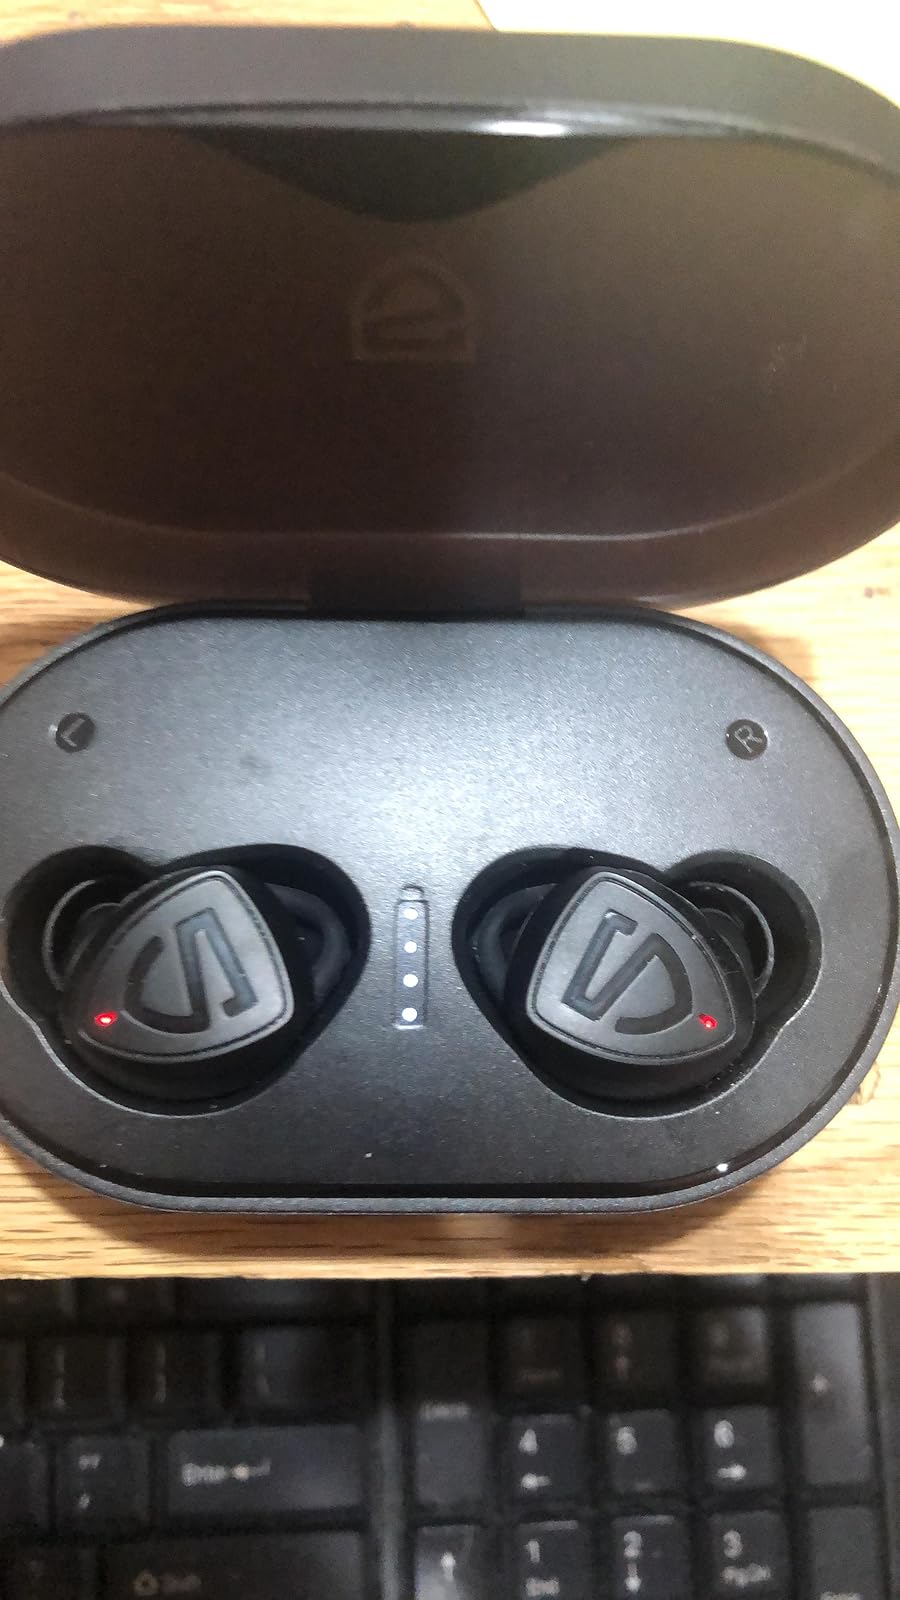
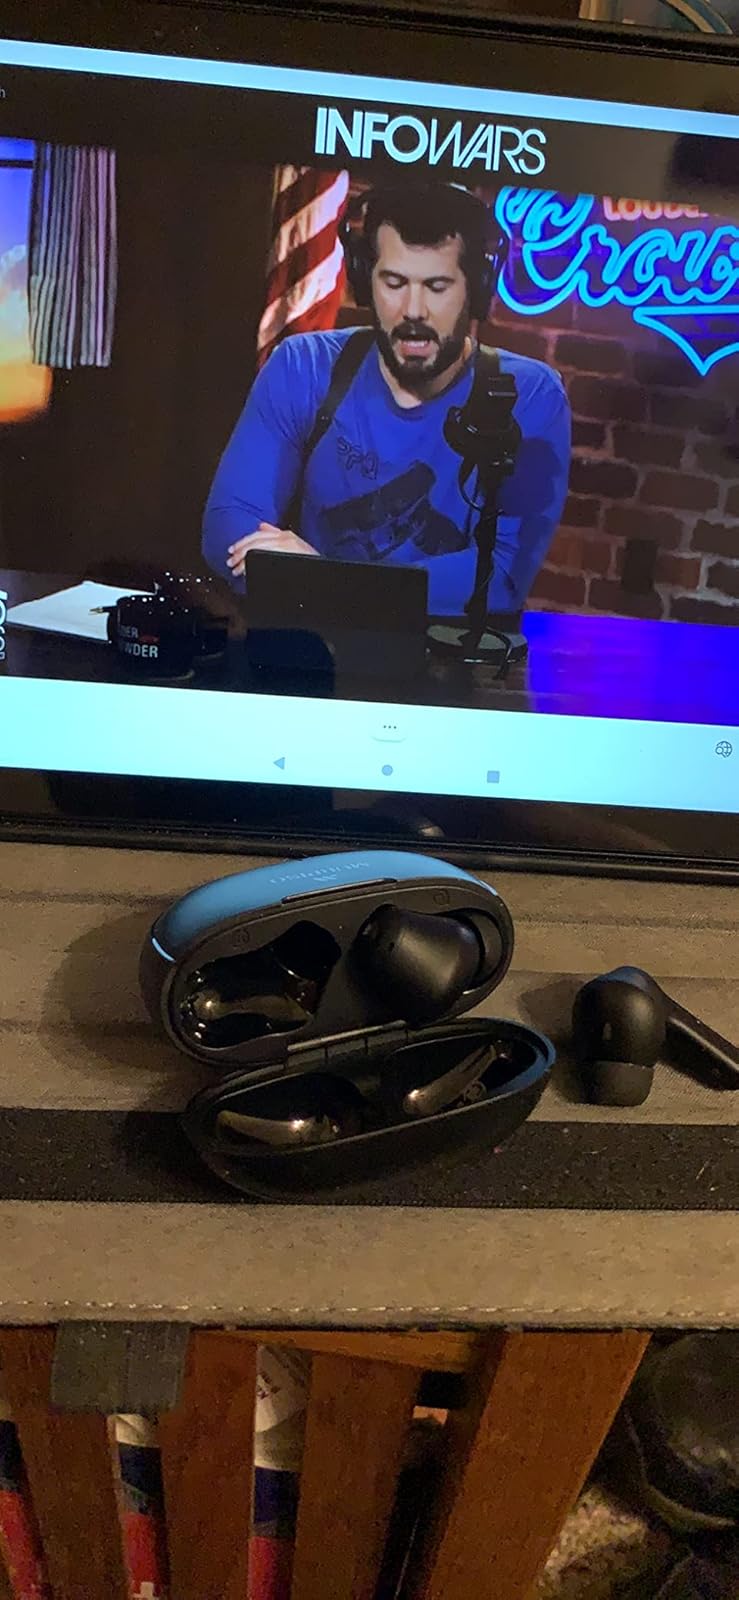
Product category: earbuds
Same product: no